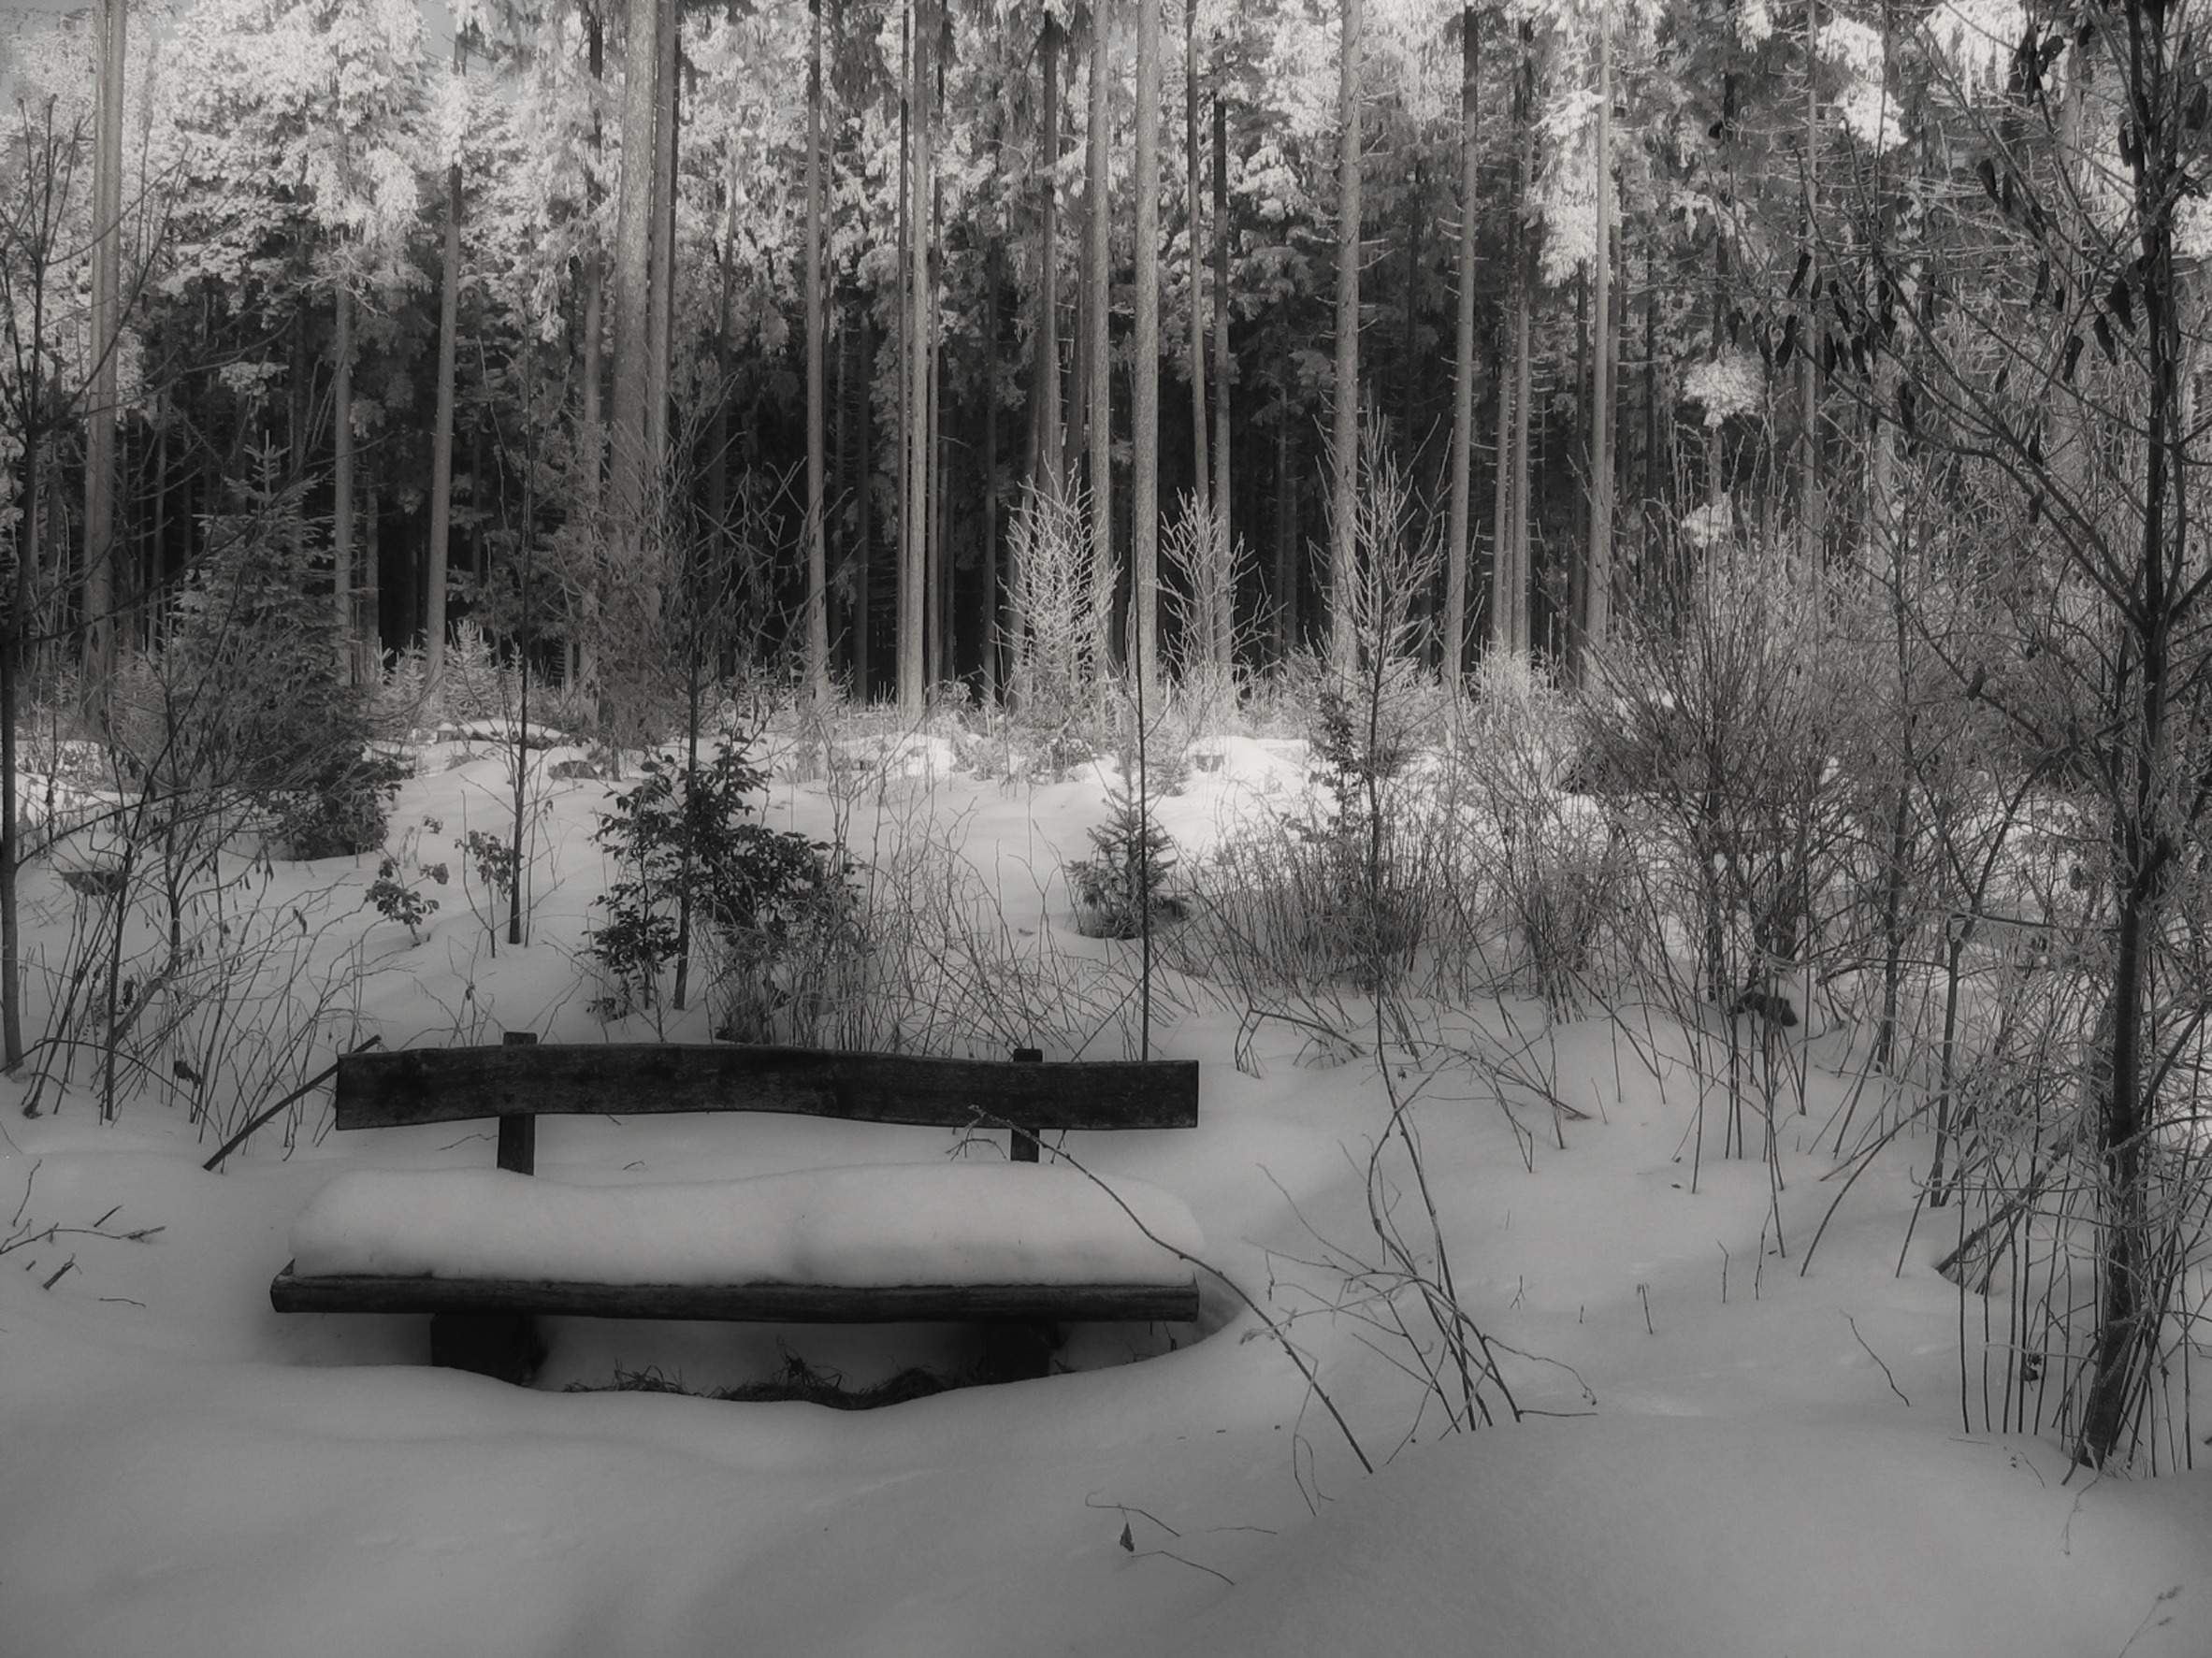
tree, forest, branch, snow, cold, winter, black and white, weather, monochrome, season, trees, wooden bench, bank, blizzard, woodland, wintry, winter magic, firs, freezing, snow magic, monochrome photography, atmospheric phenomenon, woody plant, winter storm